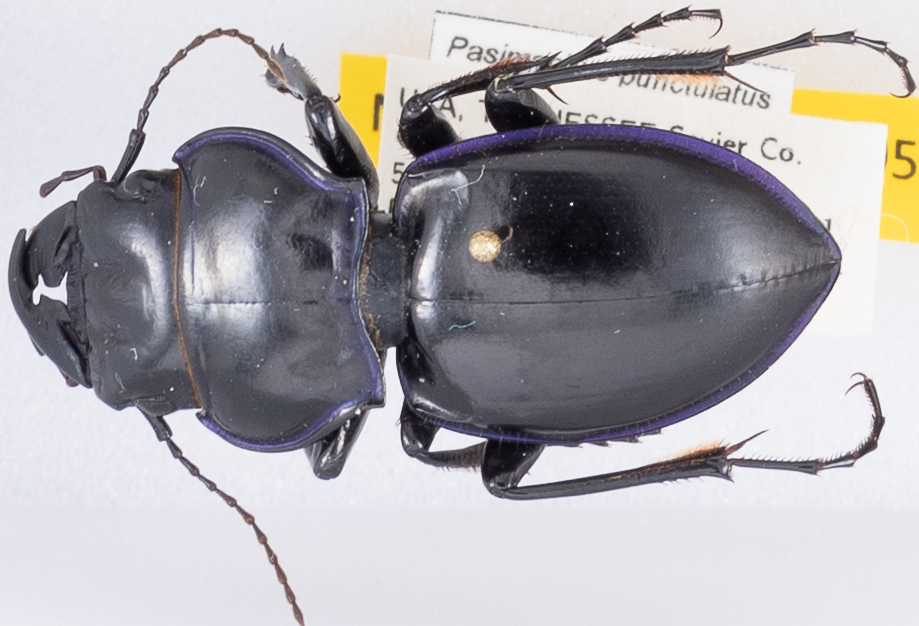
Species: Pasimachus punctulatus
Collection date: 2021-06-22
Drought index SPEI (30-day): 0.39
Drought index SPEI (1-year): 0.792
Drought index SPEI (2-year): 2.09